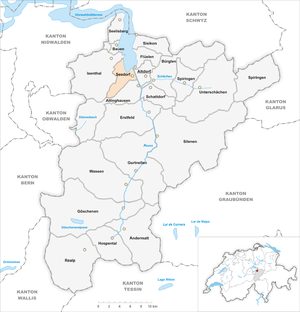
Seedorf est une commune suisse du canton d'Uri.